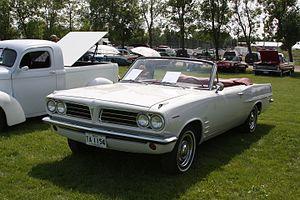
La Pontiac Tempest est une automobile produite par le constructeur Pontiac de 1961 à 1991.